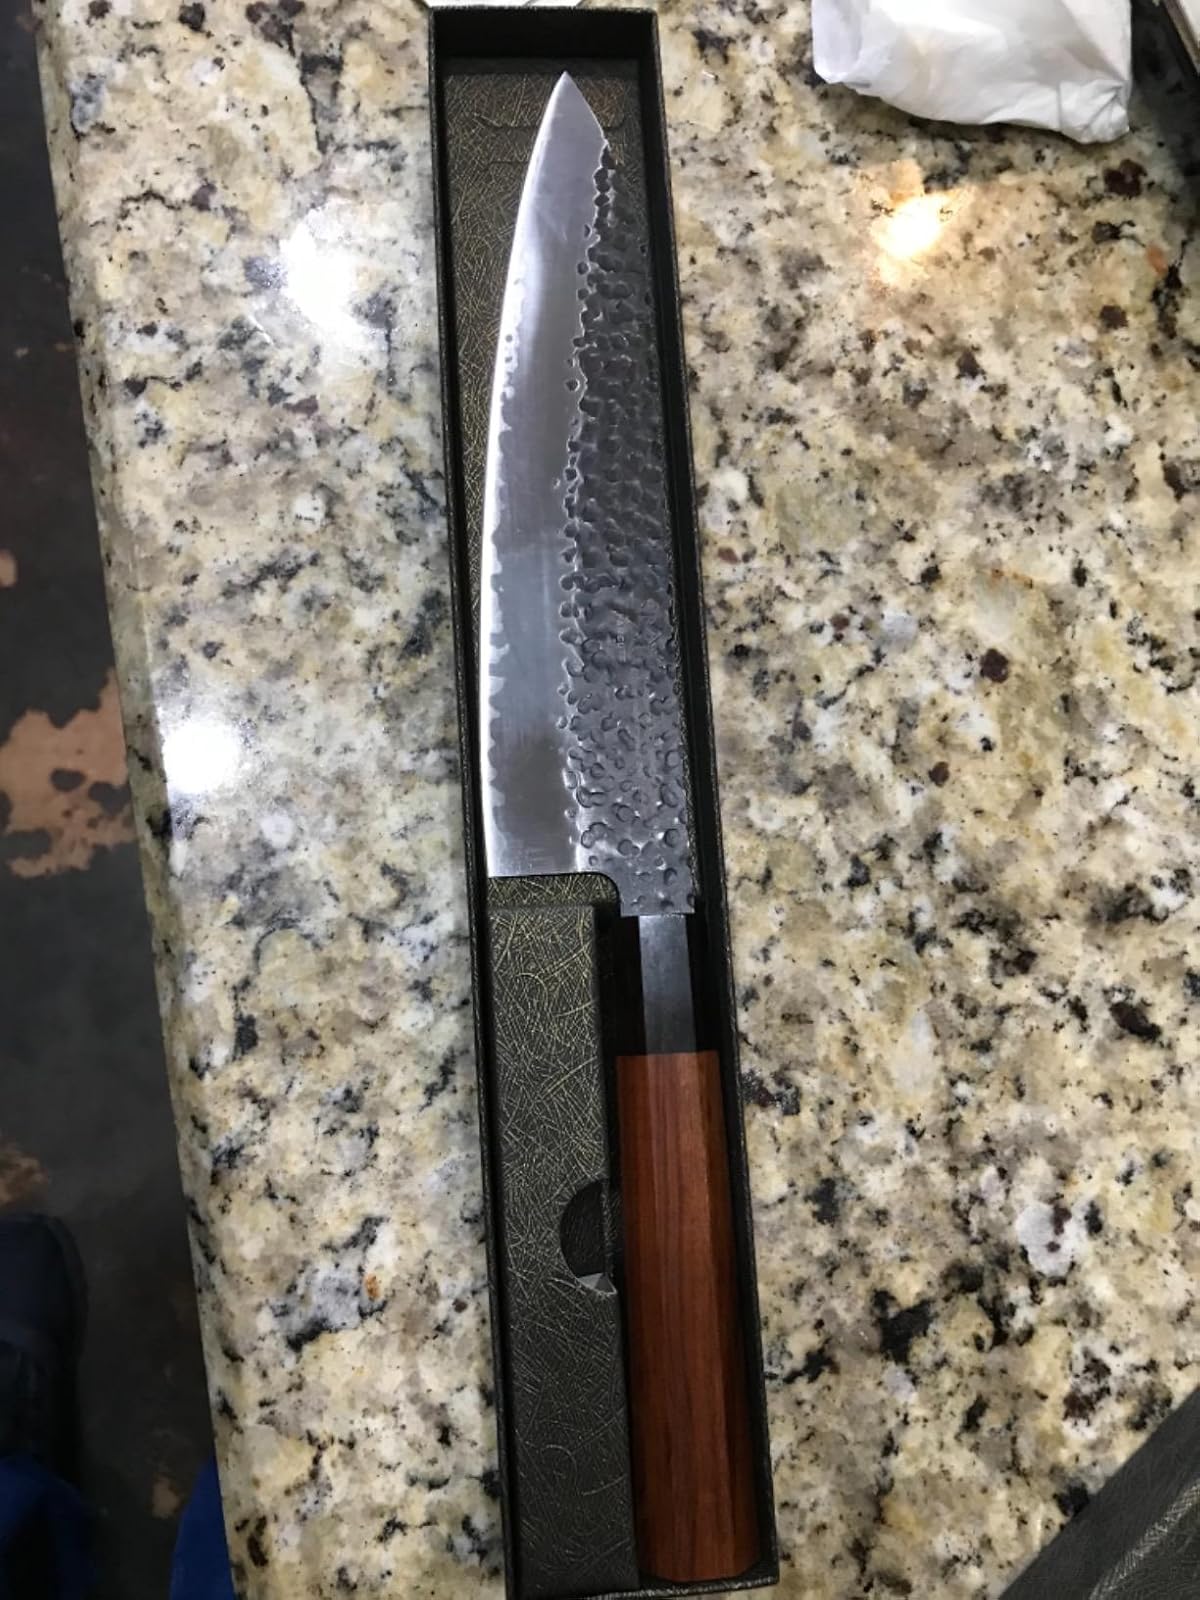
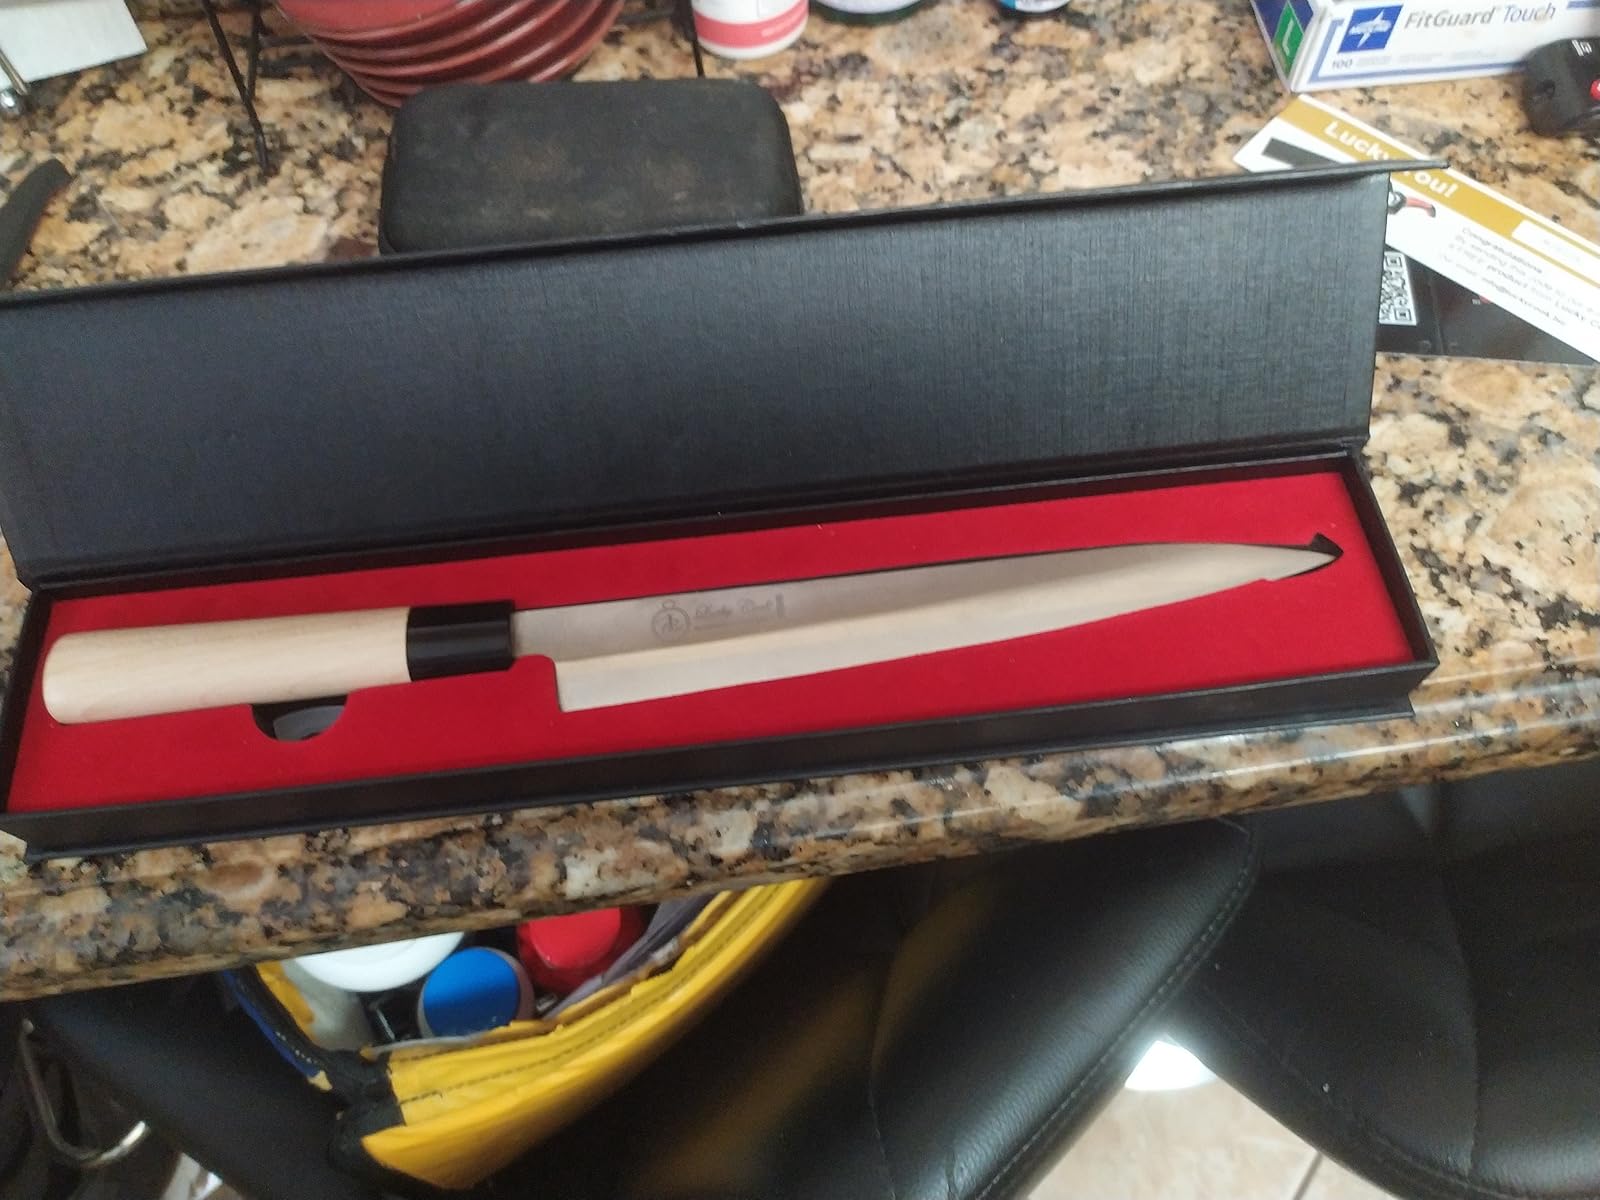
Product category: items_knife
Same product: no